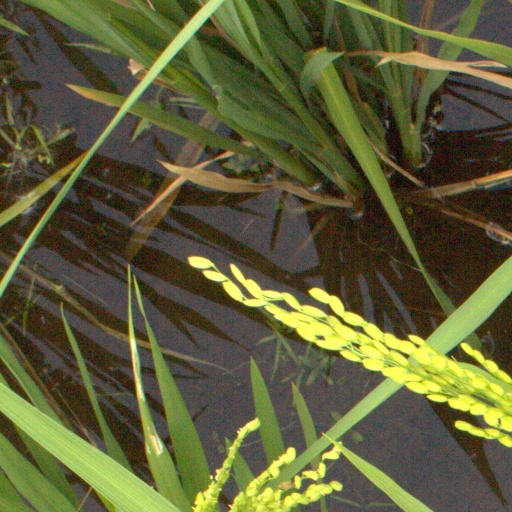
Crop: rice